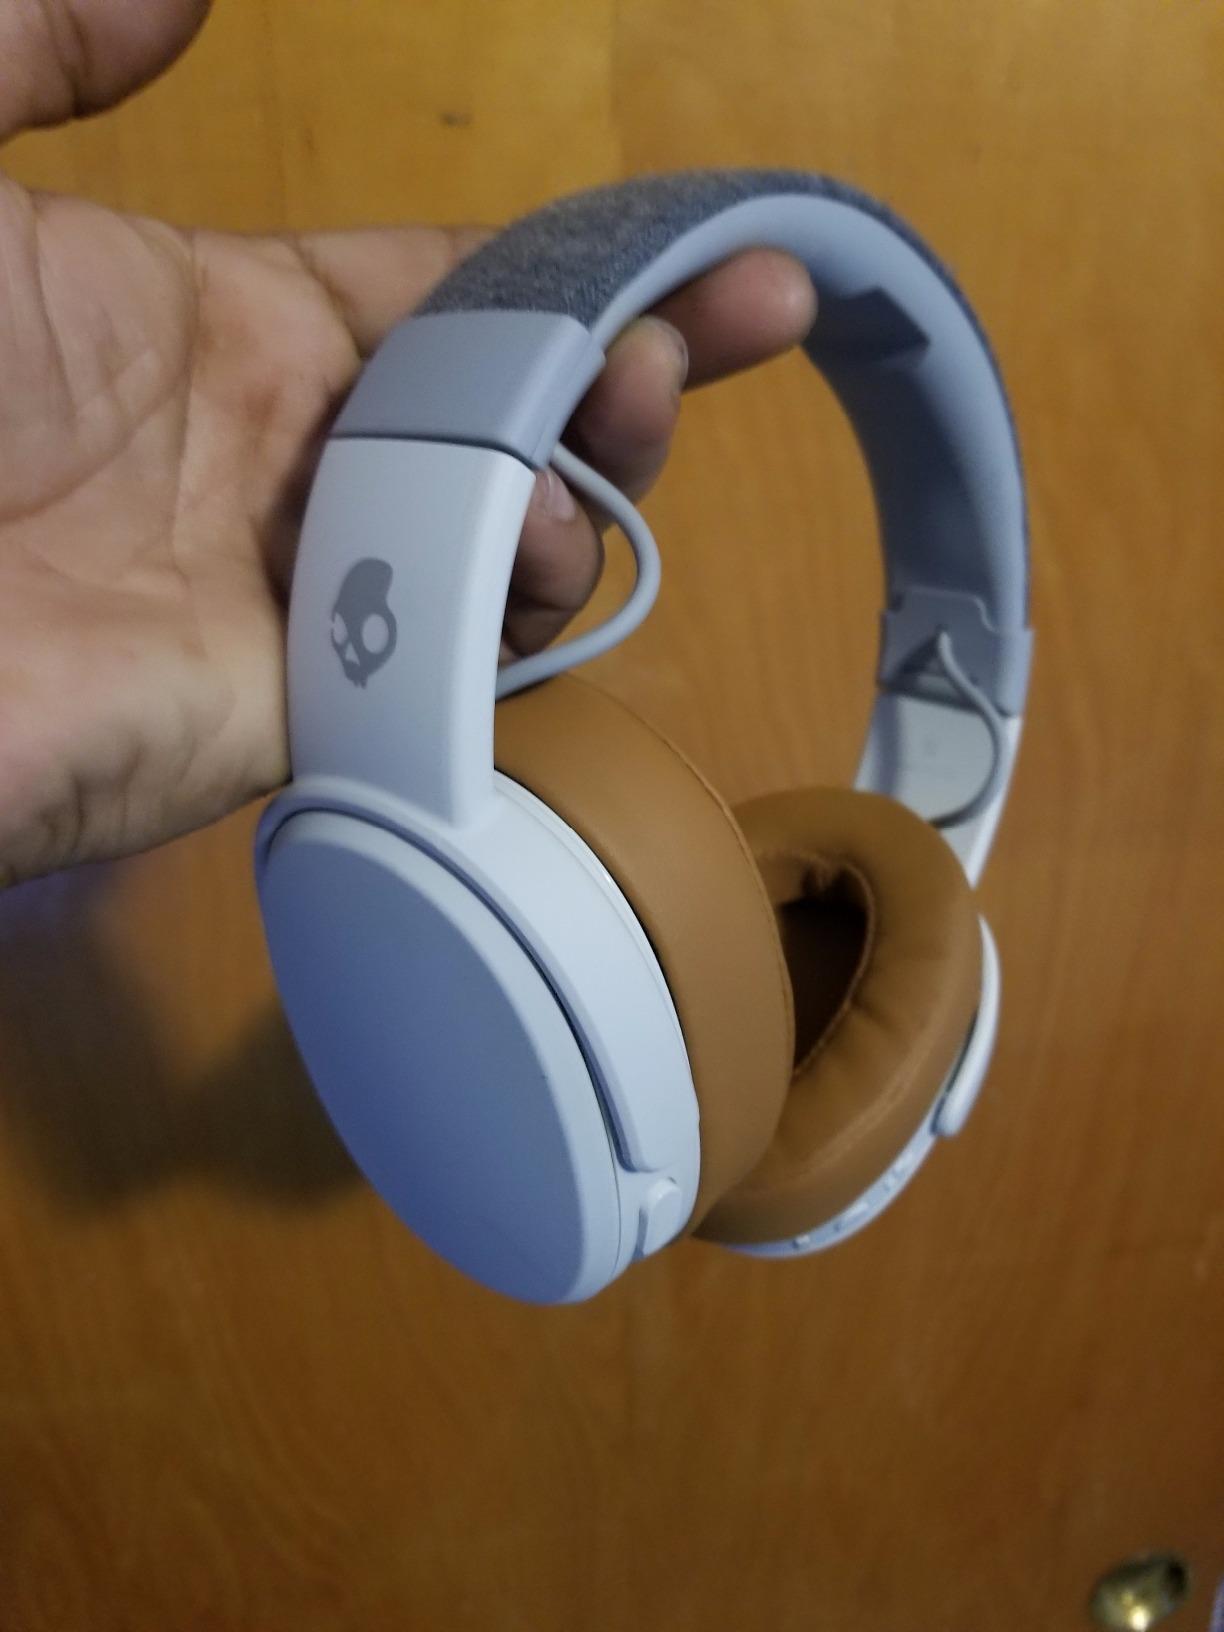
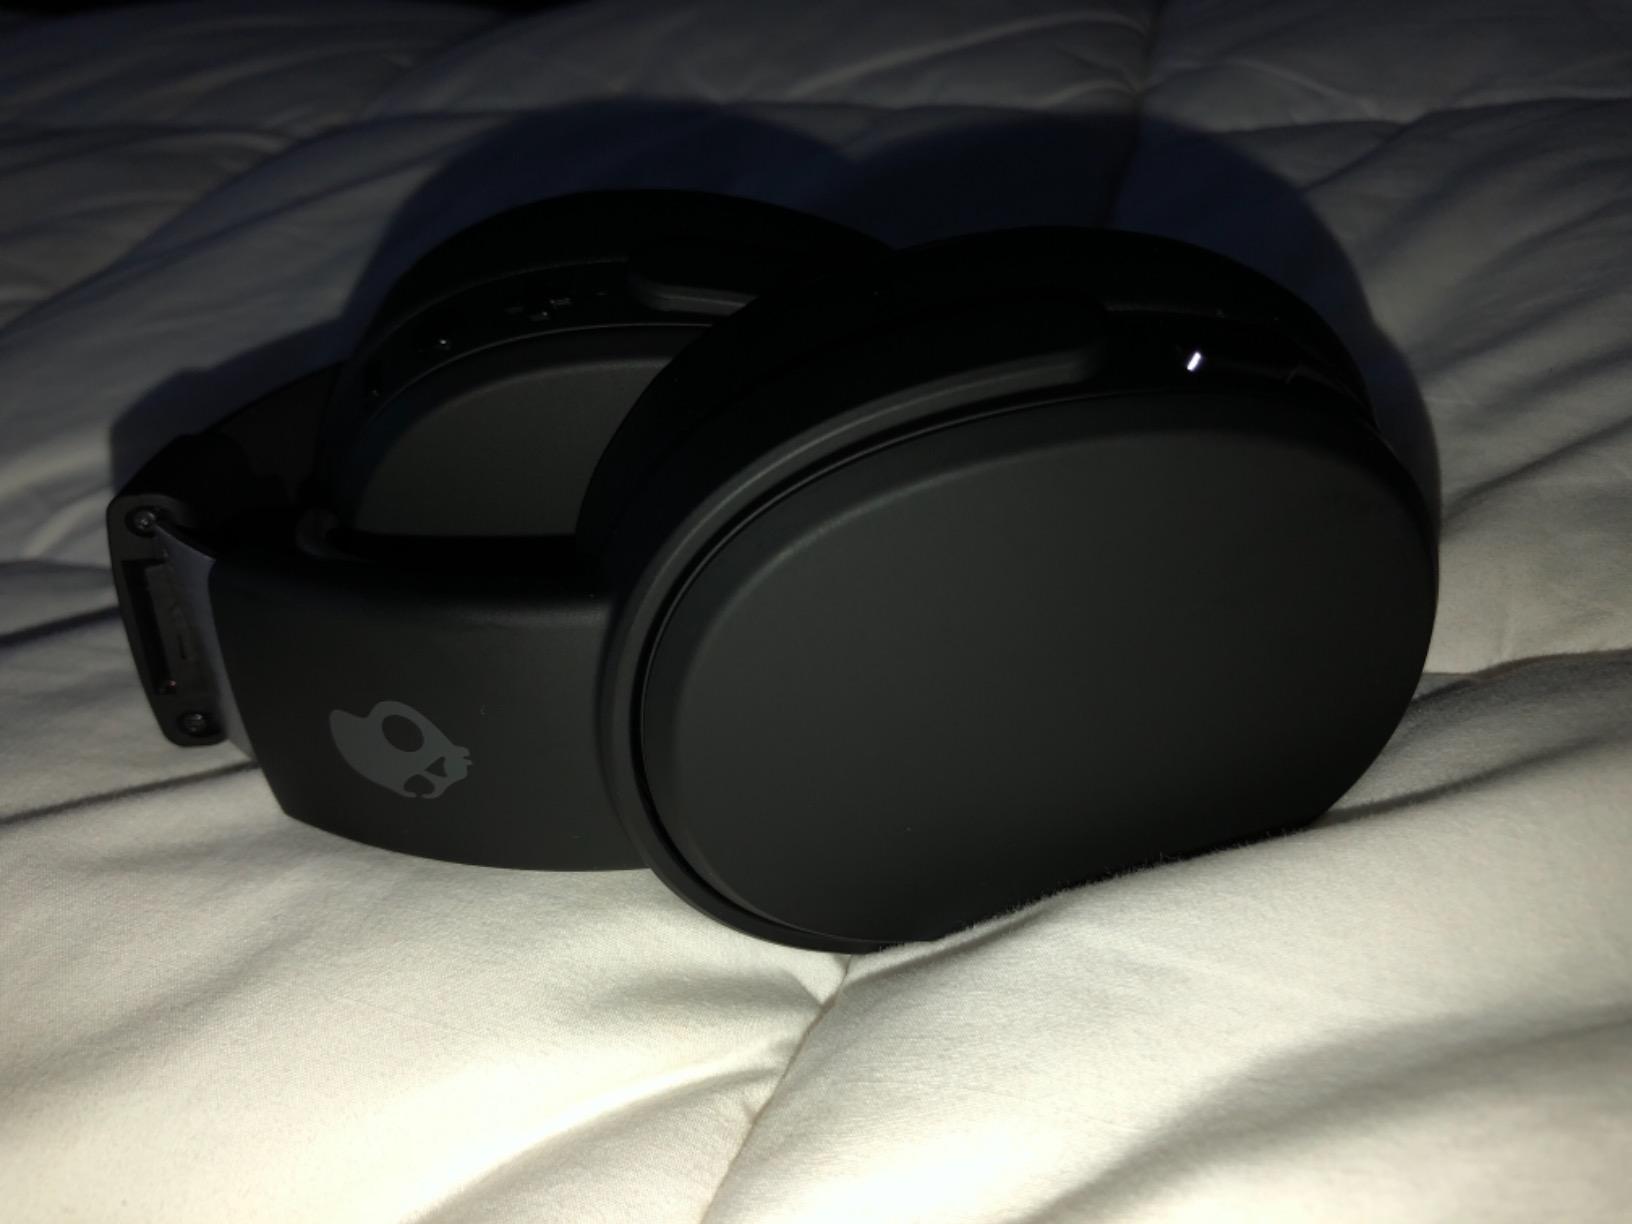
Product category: headphones
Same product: no